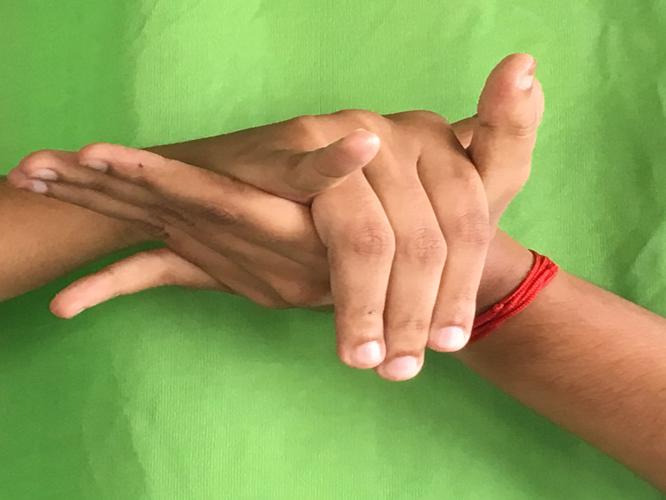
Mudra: Kurma
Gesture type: double_hand